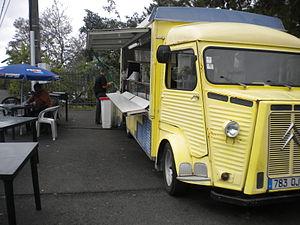
C'est un camion bar de la Réunion
Un camion-restaurant est un véhicule équipé pour la cuisson, la préparation et la vente d'aliments et de boissons.